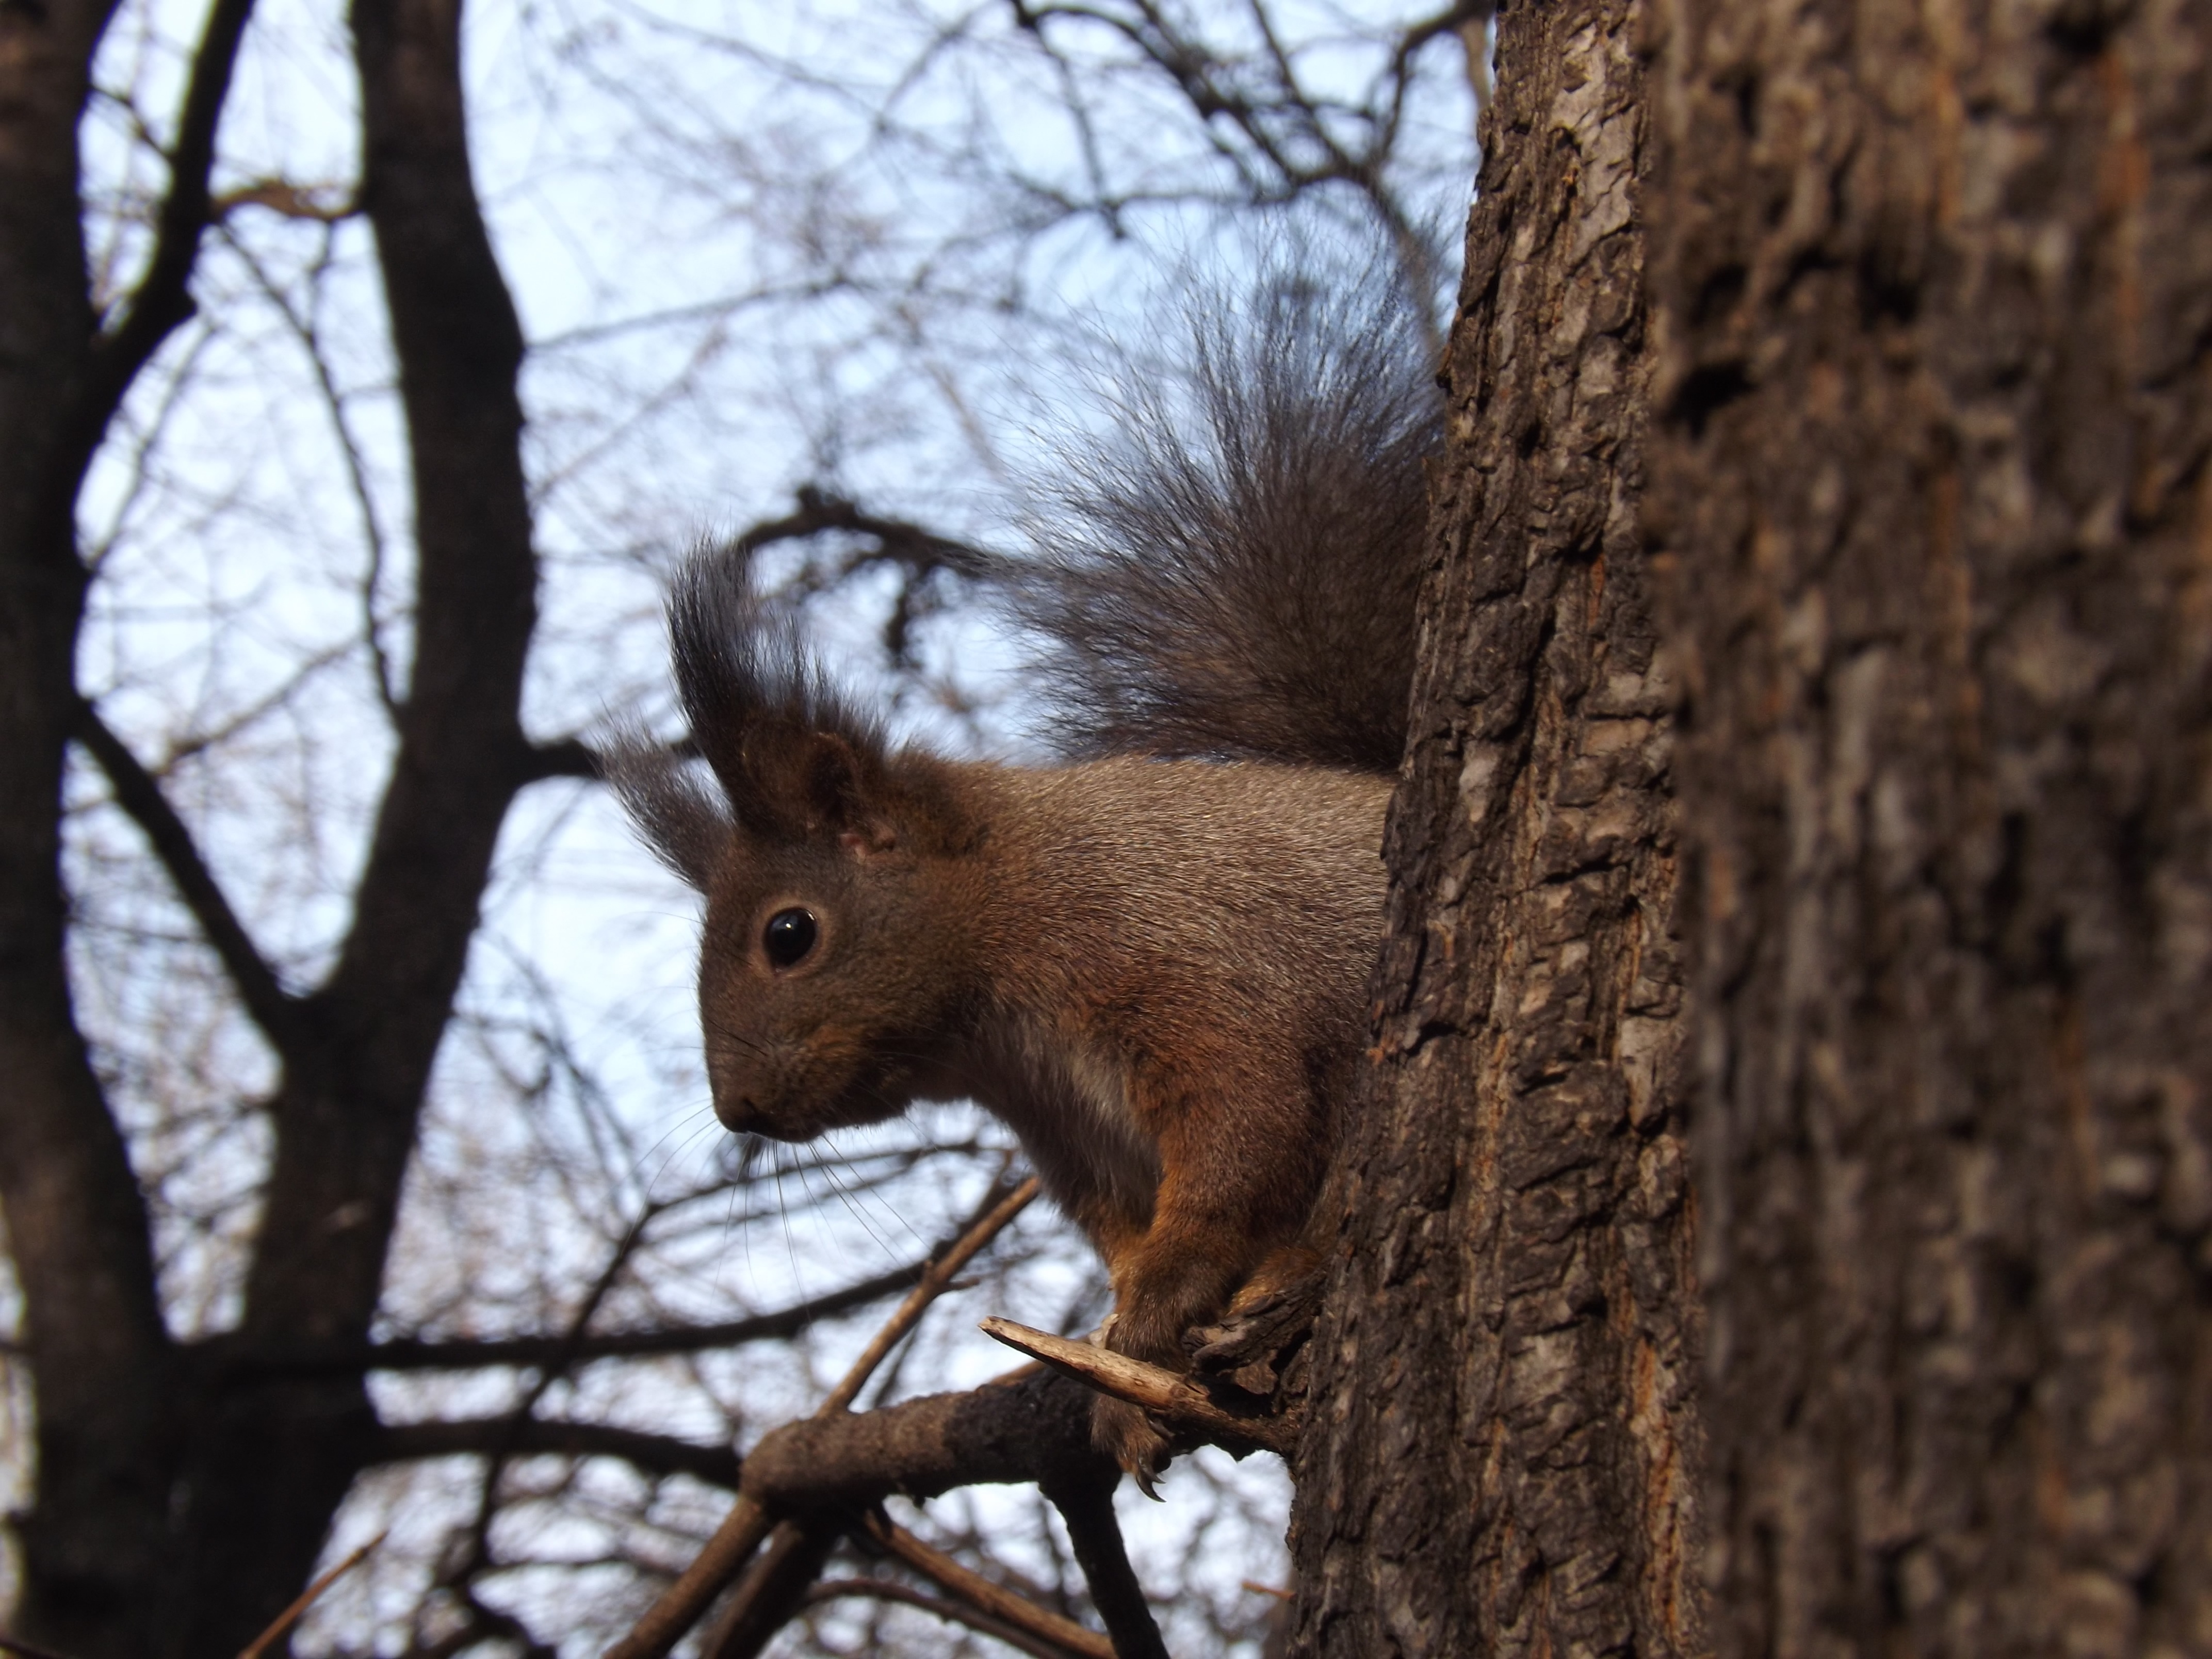
tree, nature, forest, branch, winter, wildlife, fur, mammal, squirrel, rodent, fauna, trees, vertebrate, woody plant